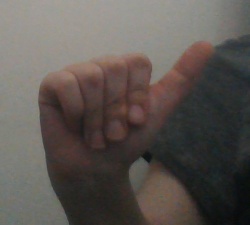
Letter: dhad